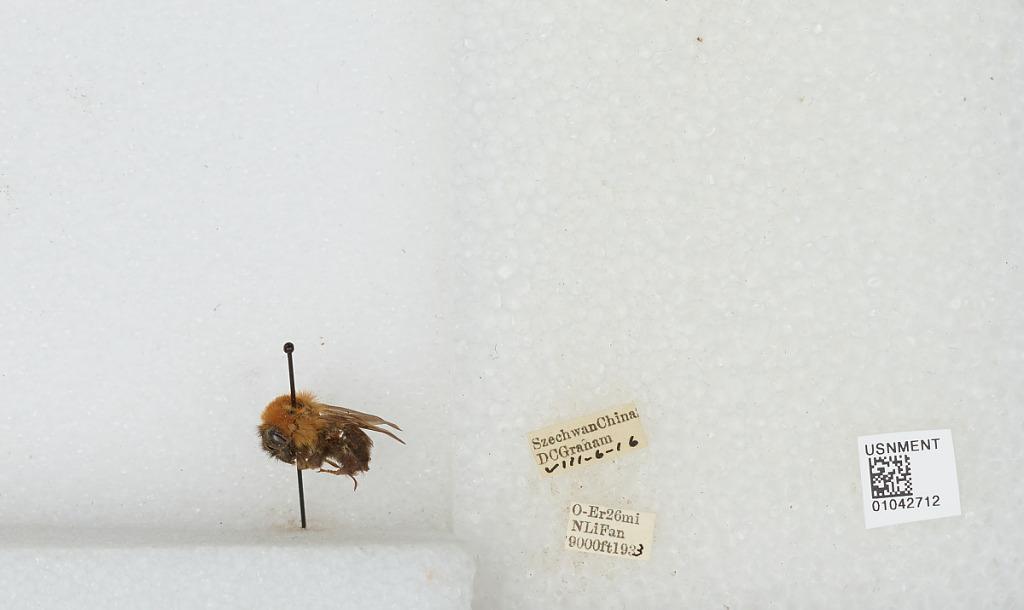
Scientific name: Bombus sp.
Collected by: D. Graham
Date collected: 1933-8-6
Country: China
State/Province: Sichuan
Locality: O-Er 26 mi N Li Fan